Hypothetical partition of Belgium

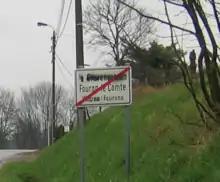
Bilingual road sign in Voeren, a Belgian municipality with language facilities bordering the Netherlands. The Dutch name ("Voeren") has been painted over, leaving the French name ("Fourons") only

The language areas were established in 1963. The division into language areas was included into the Belgian Constitution in 1970. The border between the language areas is the so-called Belgian language or linguistic border. It is based on the actual language border between the sprachräume but is not utterly identical. Through constitutional reforms in the 1970s and 1980s, regionalisation of the unitary state led to a three-tiered federation: federal, regional, and community governments were created, a compromise designed to minimize linguistic, cultural, social and economic tensions. The authority of the Regions and Communities is limited to some language areas: